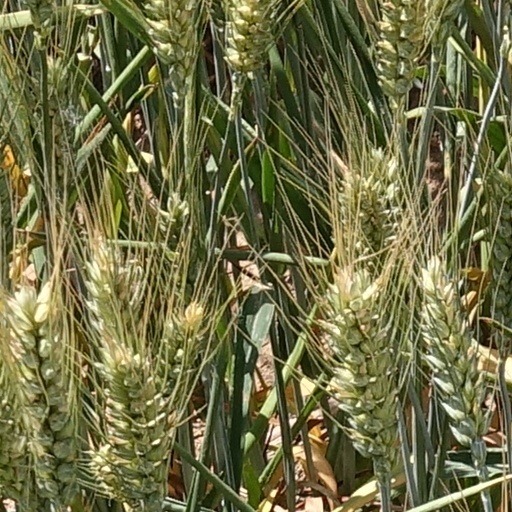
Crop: wheat